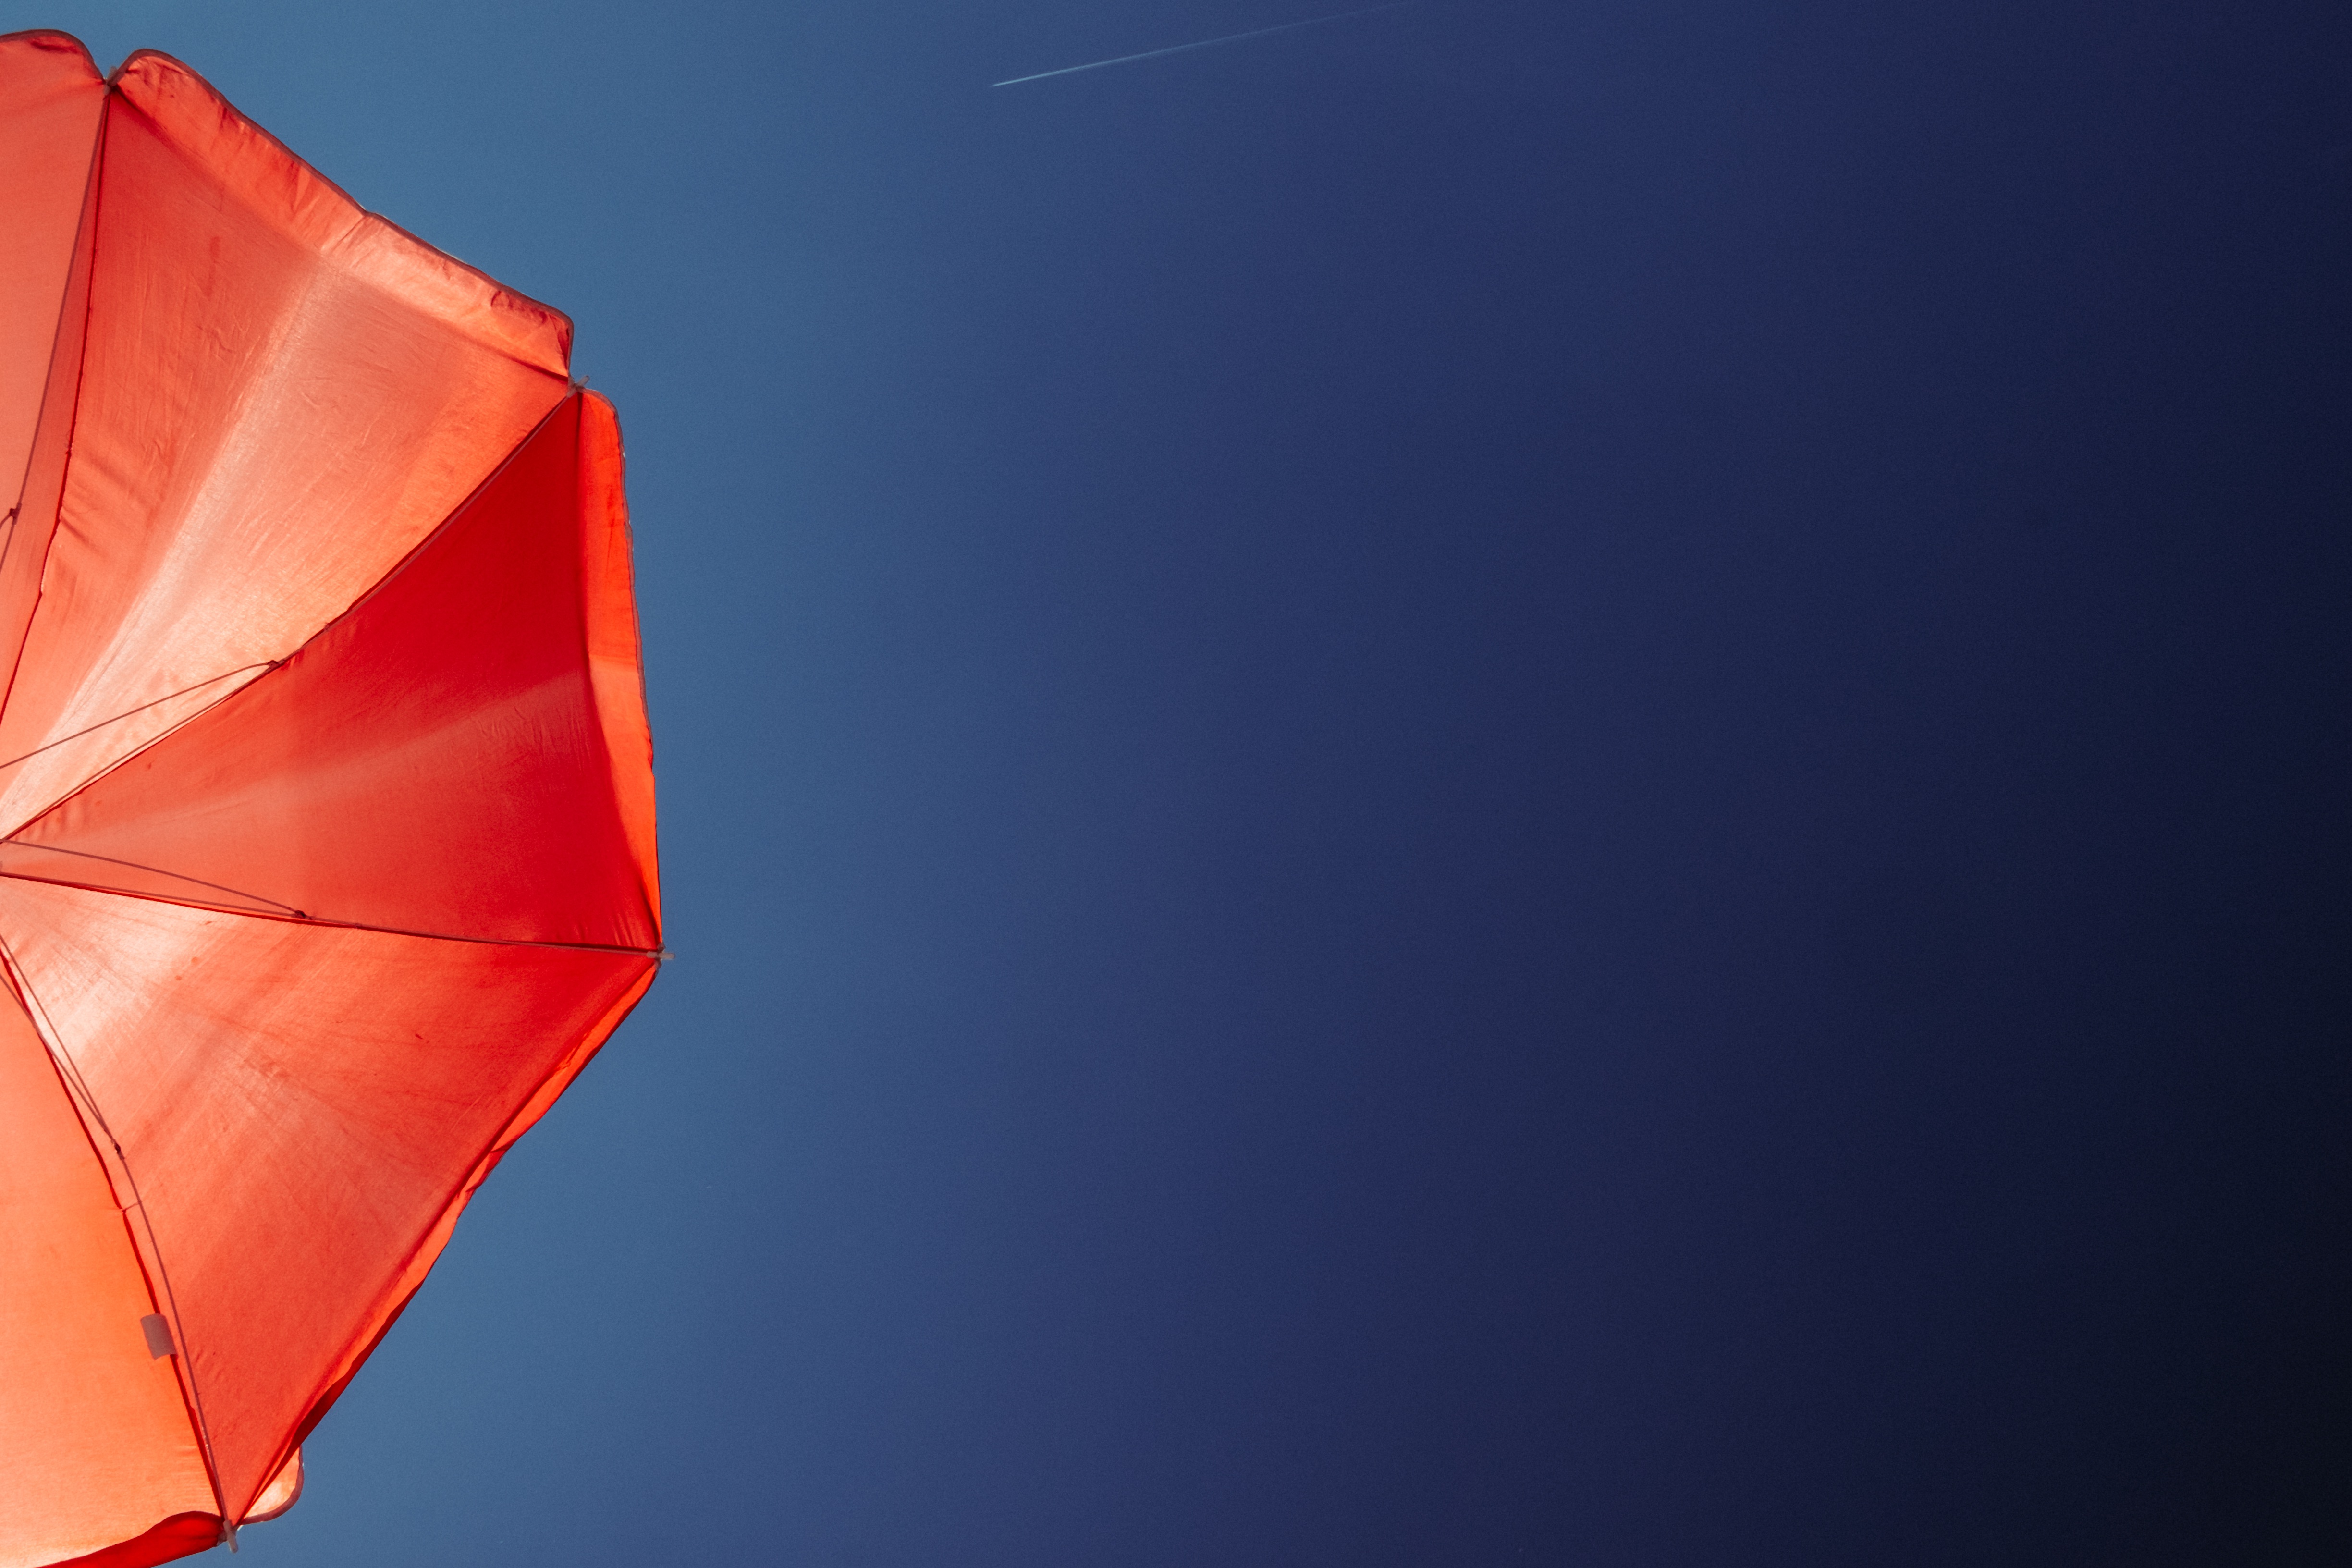
light, petal, red, color, flag, blue, shape, computer wallpaper